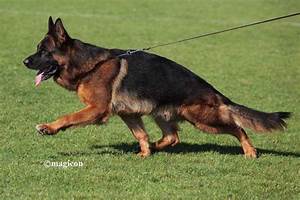
Label: cane